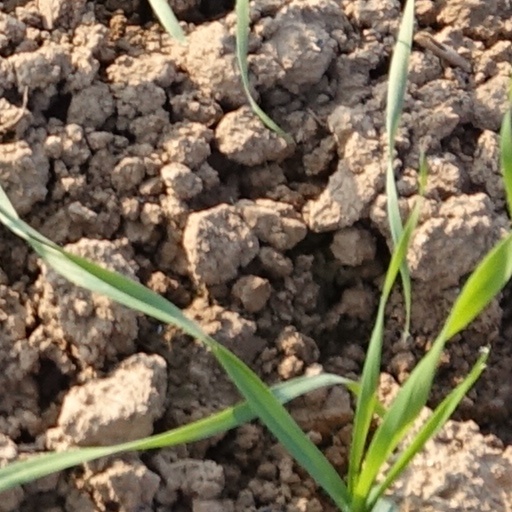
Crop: wheat